Dangerous (Yandel album)

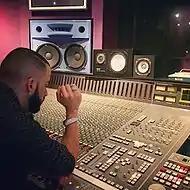

There are two songs that were originally released with Yandel as a featured artist. "Báilame" was released on July 31, 2015 as an Alex Sensation's single from an upcoming album, and its music video was published on his VEVO channel on October 22. The music was taken from Oniel Anubis' 2014 namesake single, while the chorus was taken from that song and Latin Fresh's 1997 single "Ella Se Arrebata". "Yo Soy Del Barrio" was first shown in August 2015 on the radio show El Coyote The Show (part of La Nueva 94.7 FM radio station) as a purely promotional song for Tego Calderon's concert in the José Miguel Agrelot Coliseum. Its jingle version is different from the "Dangerous" one because Tego changed his lyrics.